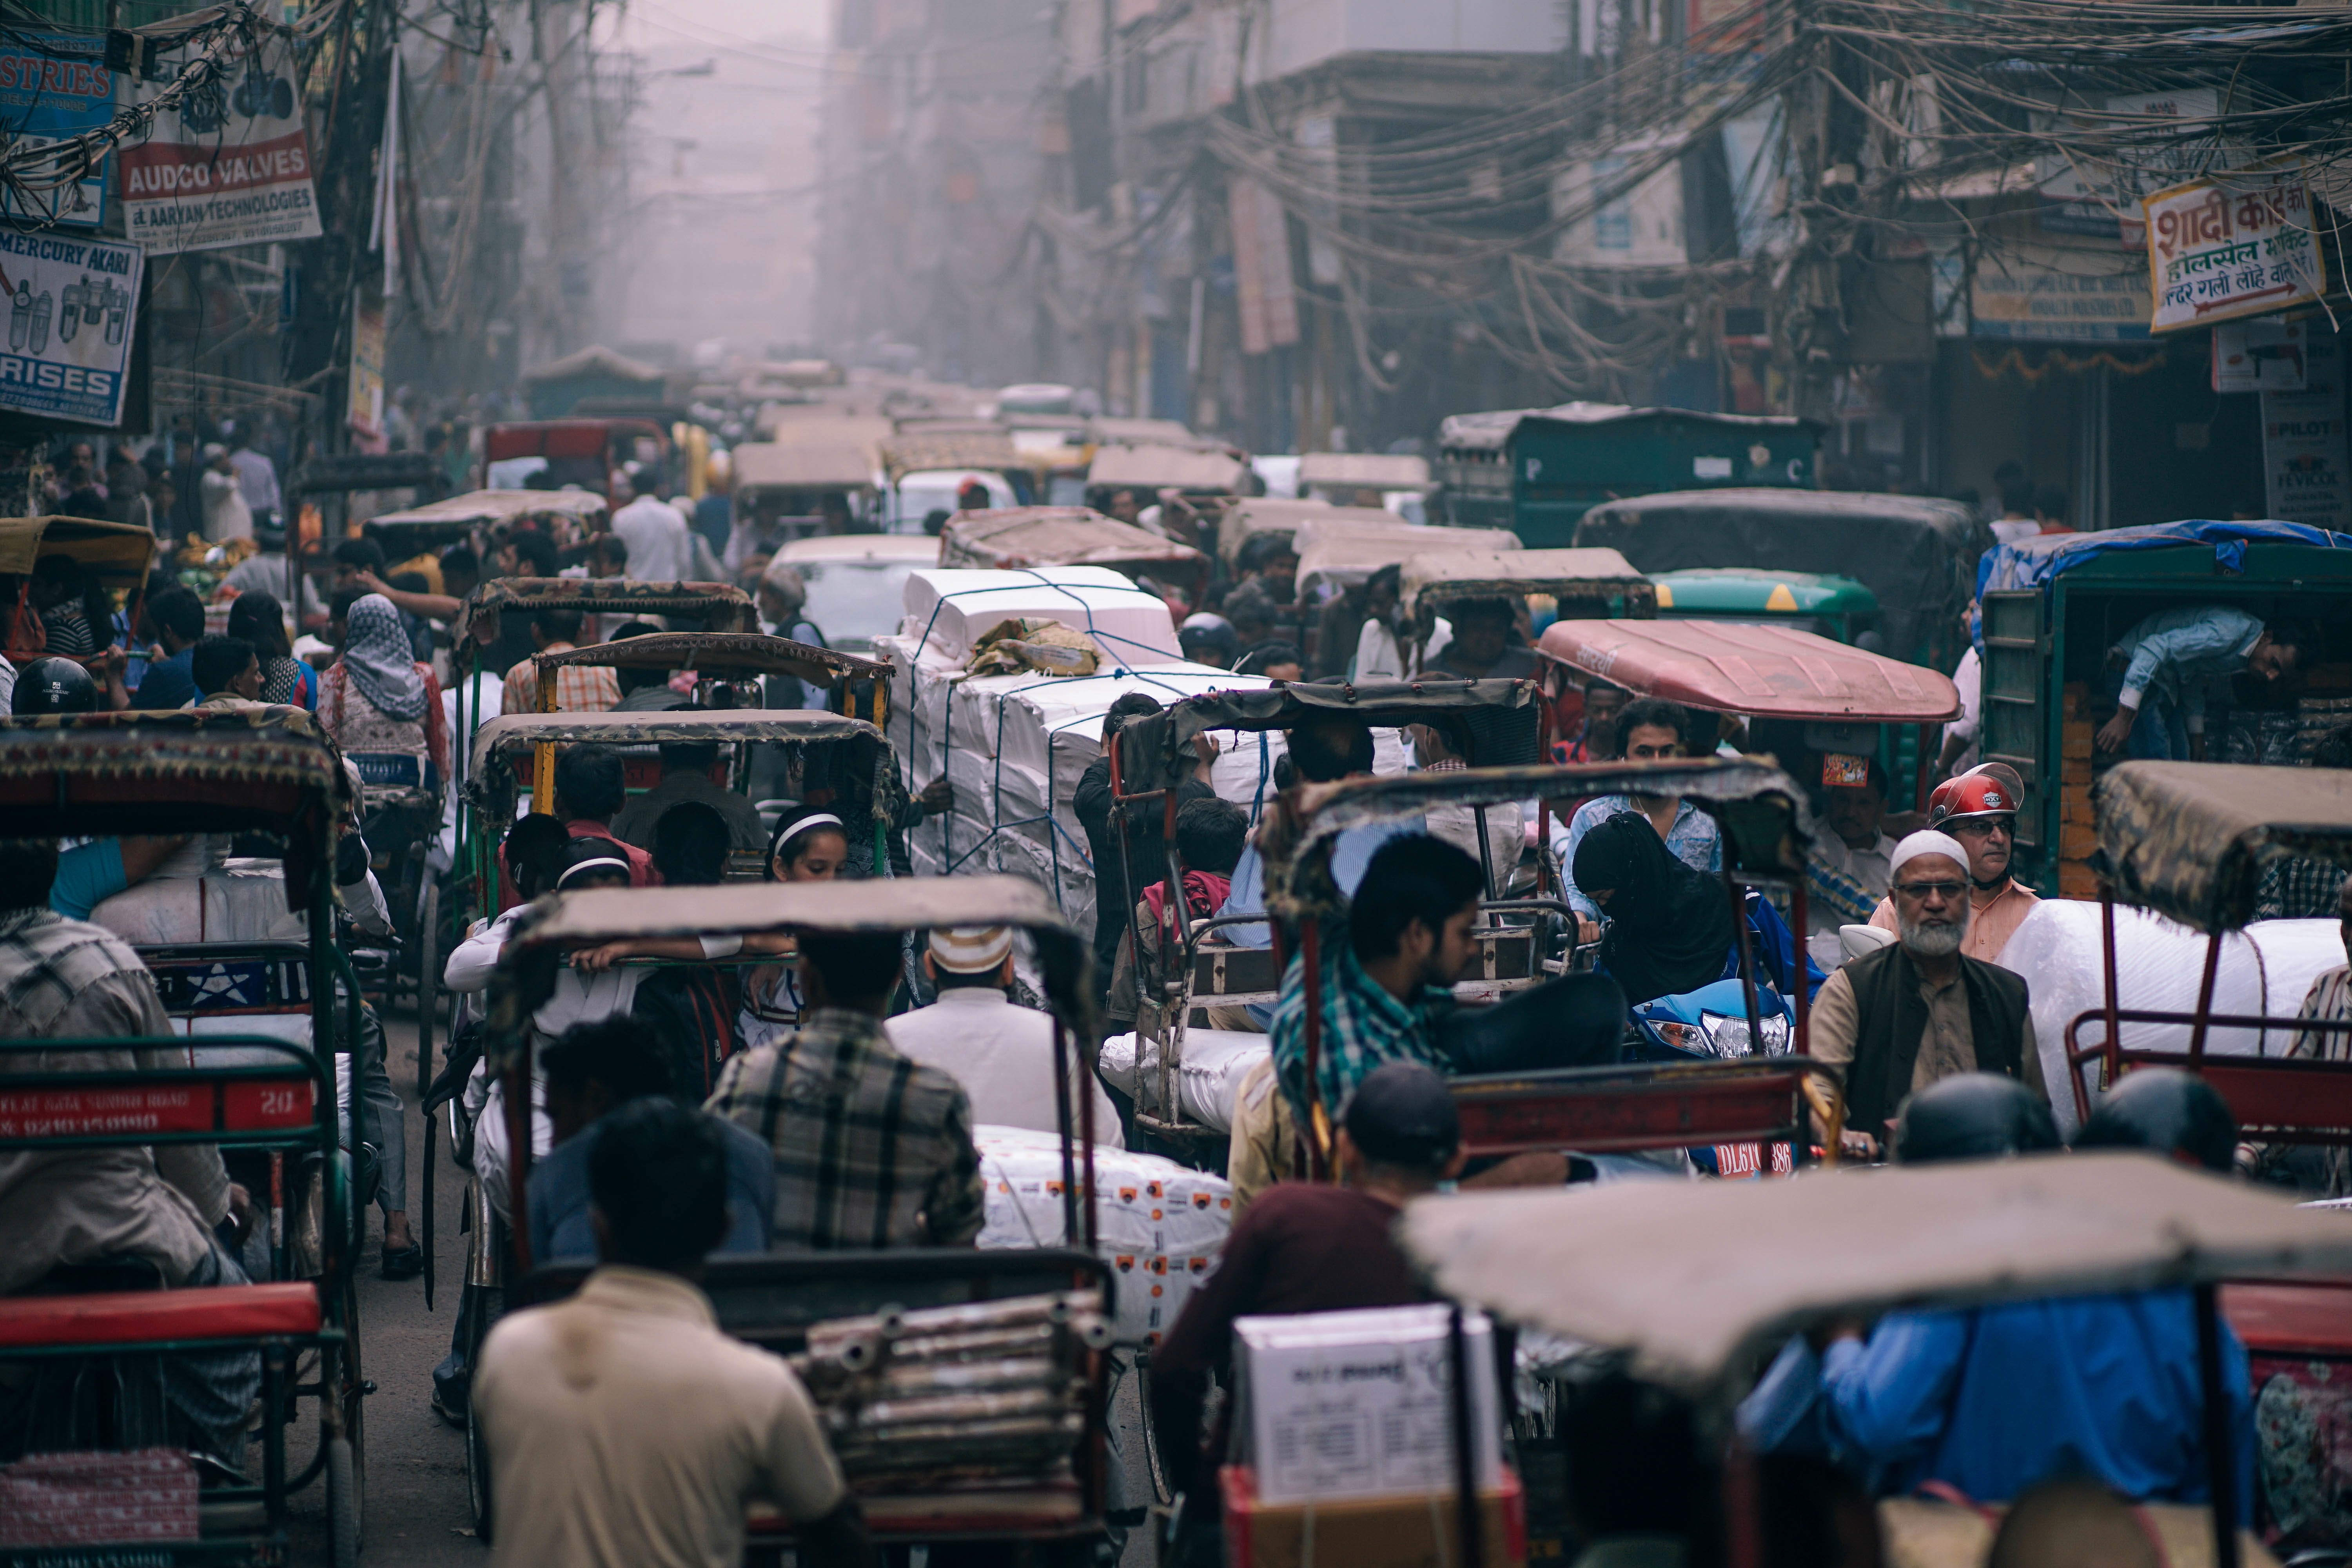
pedestrian, person, people, road, street, city, crowd, cityscape, travelling, market, public space, commuting, infrastructure, metropolis, urban area, human settlement